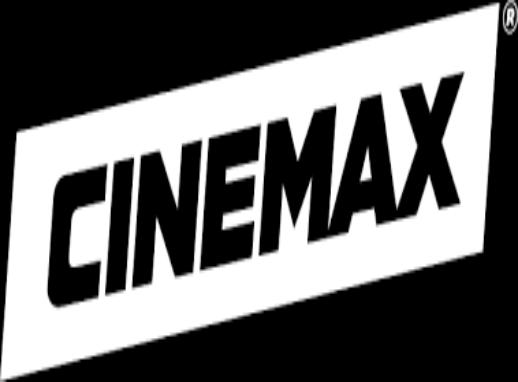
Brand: Cinemax
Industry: Leisure